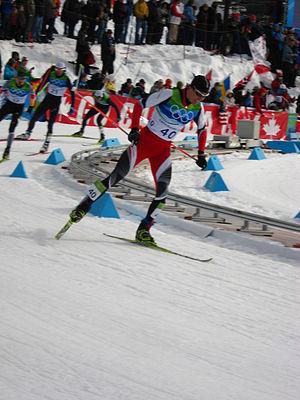
Felix Gottwald, né le 13 janvier 1976 à Zell am See, est un spécialiste autrichien du combiné nordique.
Cette page recense les médaillés des championnats du monde de combiné nordique, qui ont lieu depuis 1925 et sont désormais organisés tous les deux ans. Ces médailles sont attribuées lors des championnats du monde de ski nordique à l'issue des épreuves de combiné. À la différence d'autres disciplines du ski nordique, le champion olympique de combiné nordique n'est pas considéré comme un champion du monde. Ceci explique l'absence des épreuves olympiques dans le tableau ci-dessous.